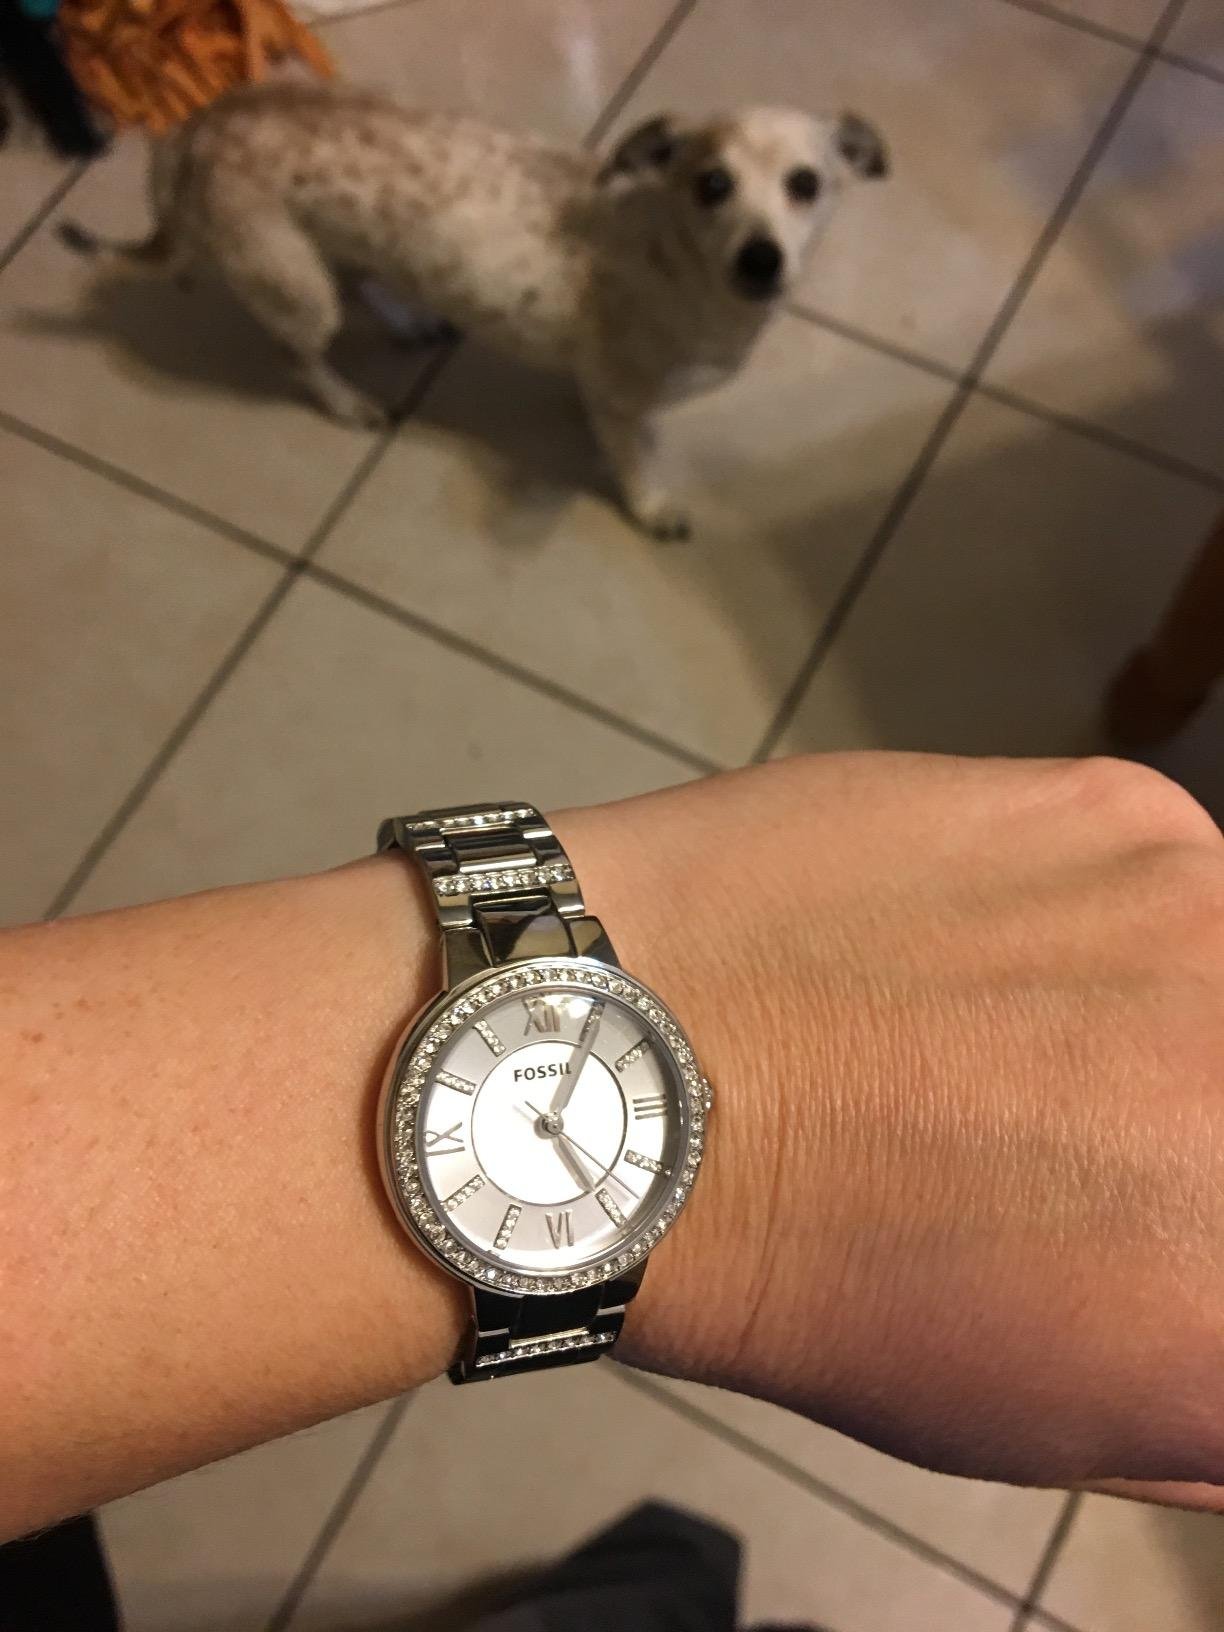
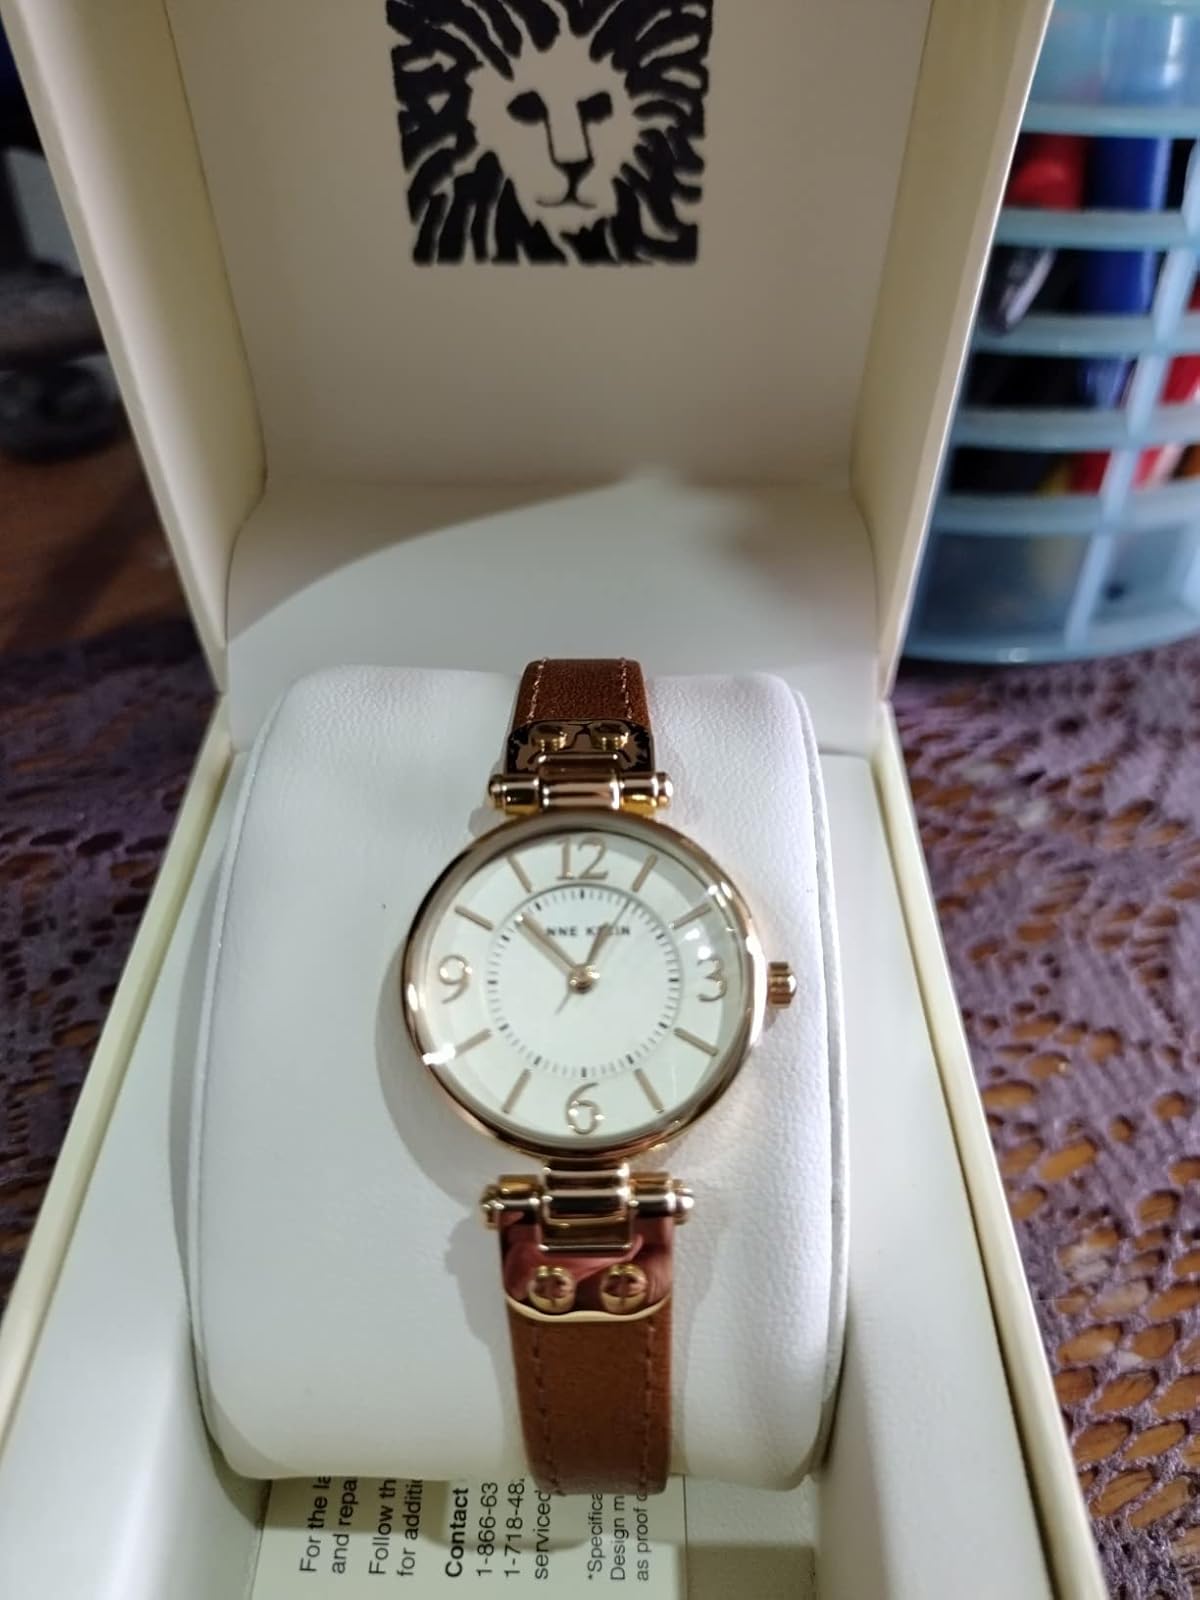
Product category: accessories_watch
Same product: no